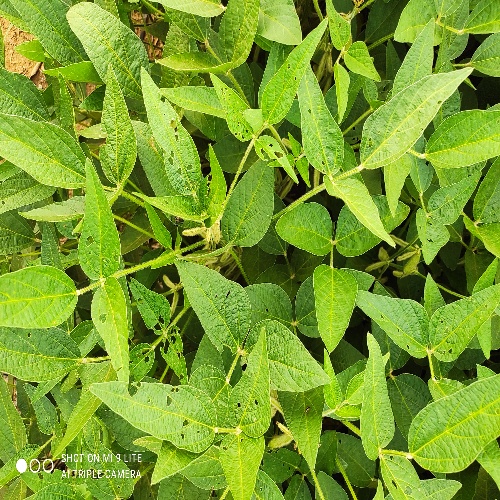
Label: Caterpillar